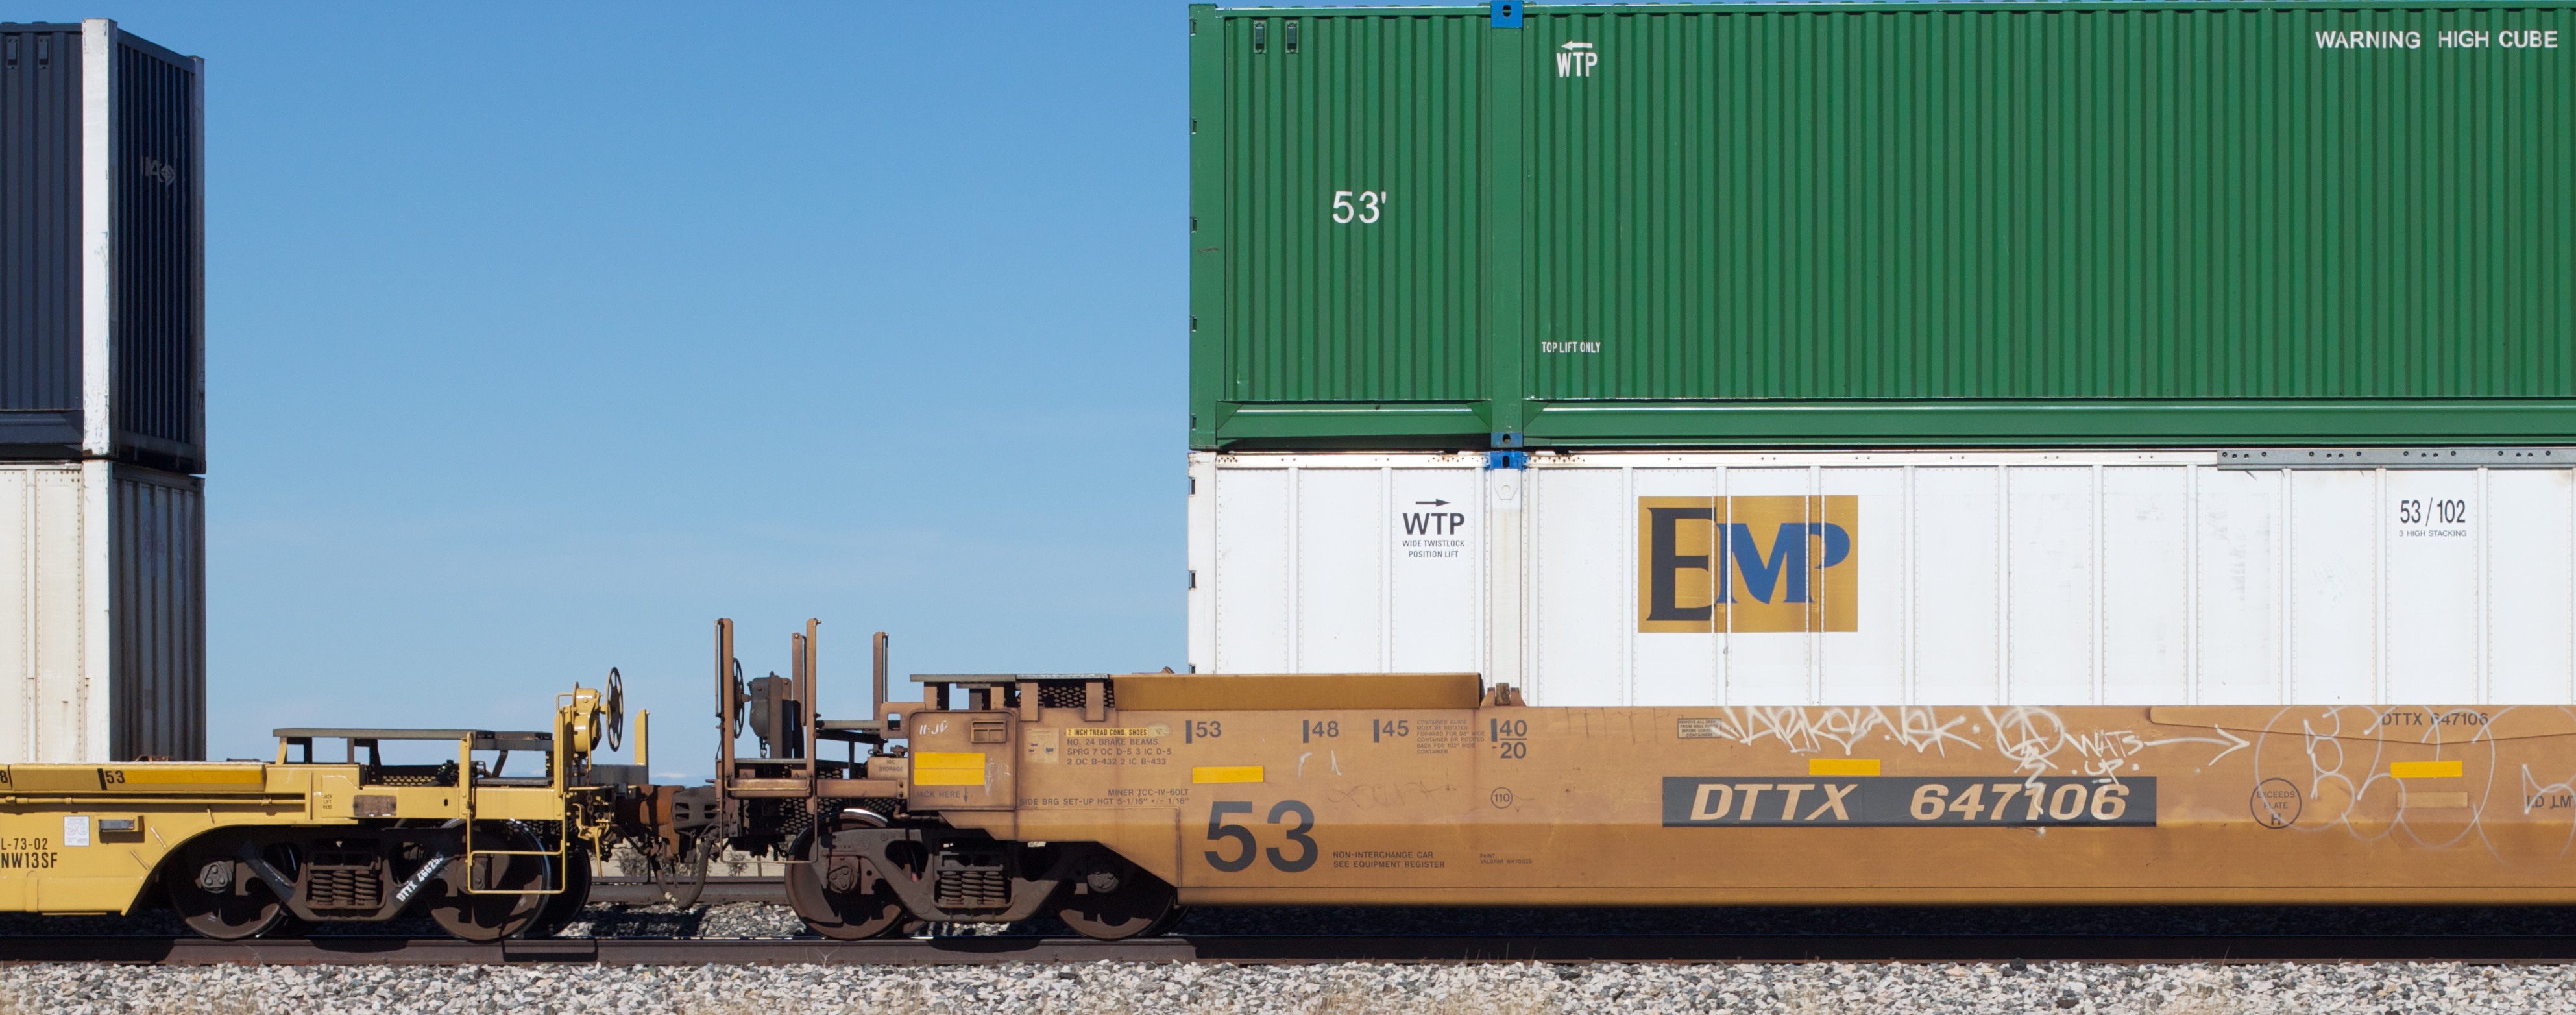
train, asphalt, transport, vehicle, shipping container, locomotive, cargo, ds106, 106, odyssey, freight transport, land vehicle, freight car, rolling stock, railroad car, passenger car, trailer truck